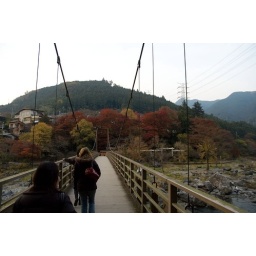
bridge over tama river